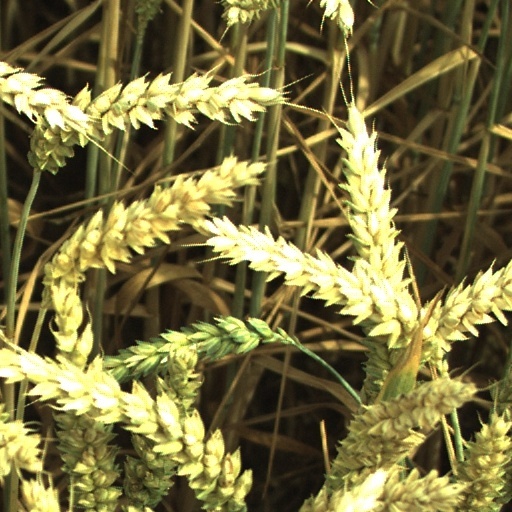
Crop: wheat